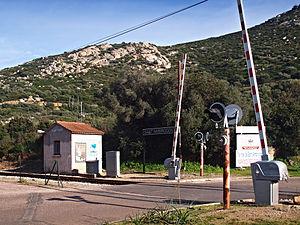
Lumio (Corse) - Gare de Sant'Ambroggio
La gare de Sant'Ambroggio est une gare ferroviaire française de la ligne de Ponte-Leccia à Calvi, située sur le territoire de la commune de Lumio, dans le département de Haute-Corse et la Collectivité territoriale de Corse. Elle dessert le littoral et les lotissements proches.
Lumio est une commune française située dans la circonscription départementale de la Haute-Corse et le territoire de la collectivité de Corse. Le village appartient à la piève d'Aregno, en Balagne.